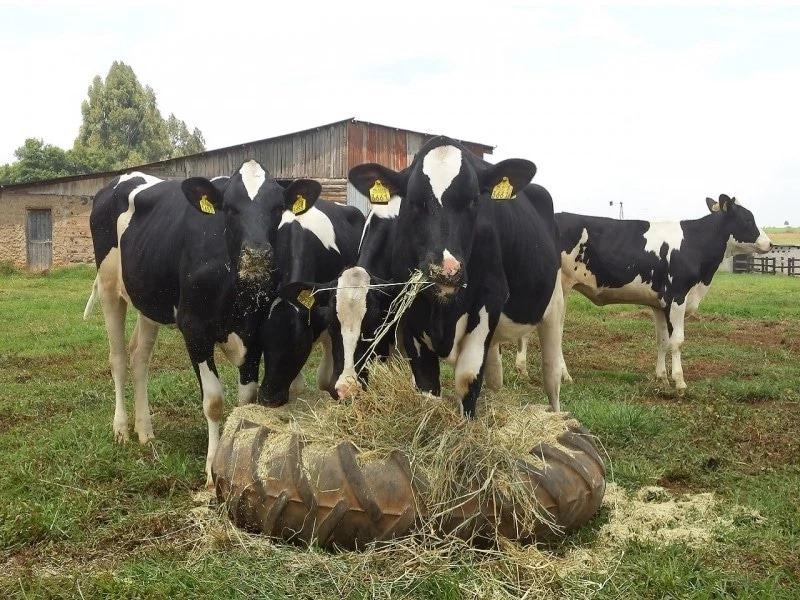
Naam, Hapa tuko shambani na shamba hili ni la ng'ombe. Tunapata wanyama hawa au ng'ombe hawa wanakula kwa ustaraabu ili [cs]wamee[cs], wakuwe wakubwa na watoe maziwa wasaidie wakulima hao.